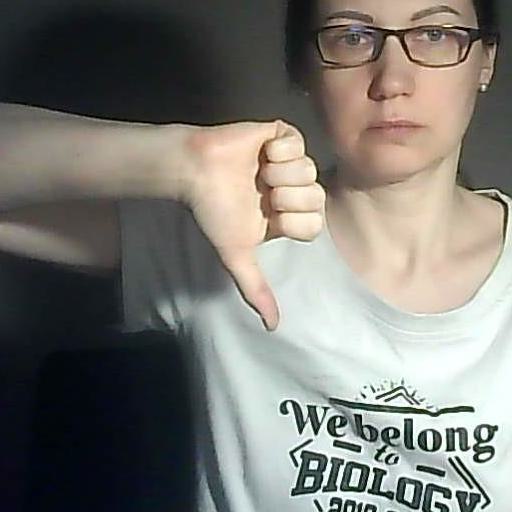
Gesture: dislike